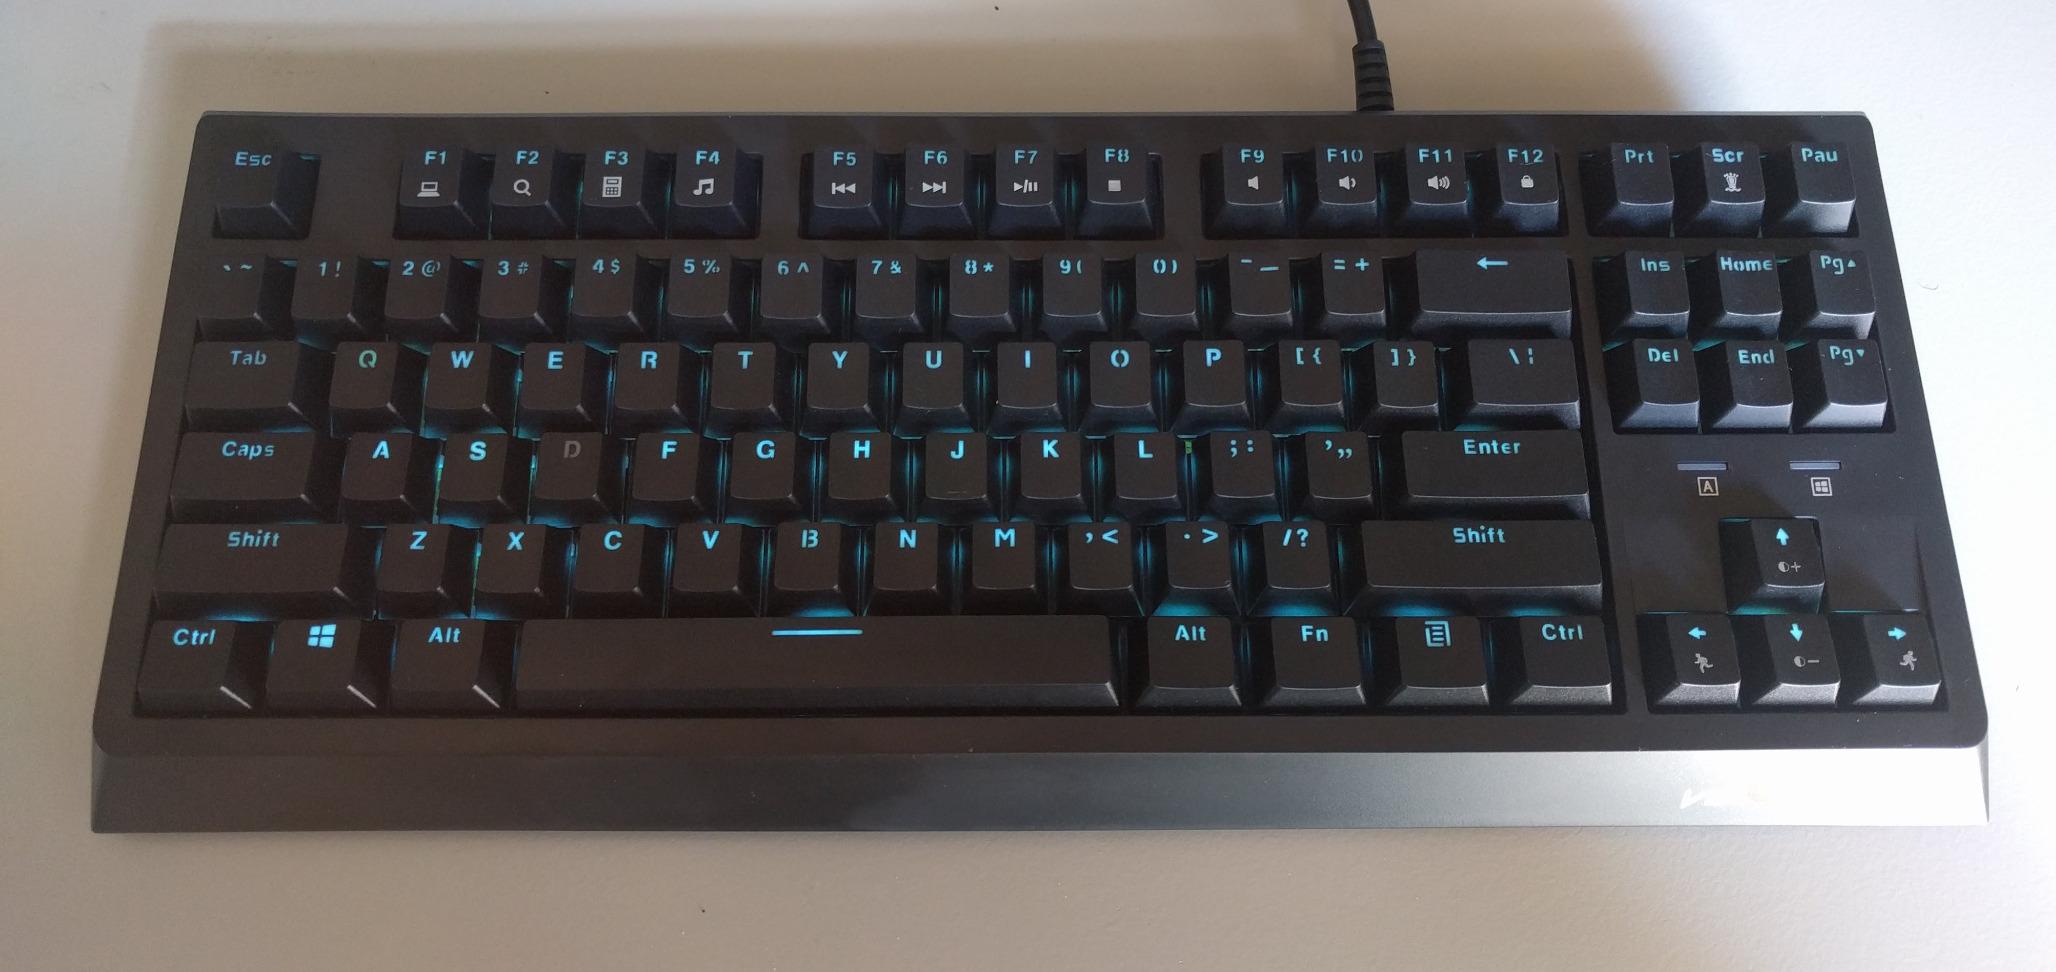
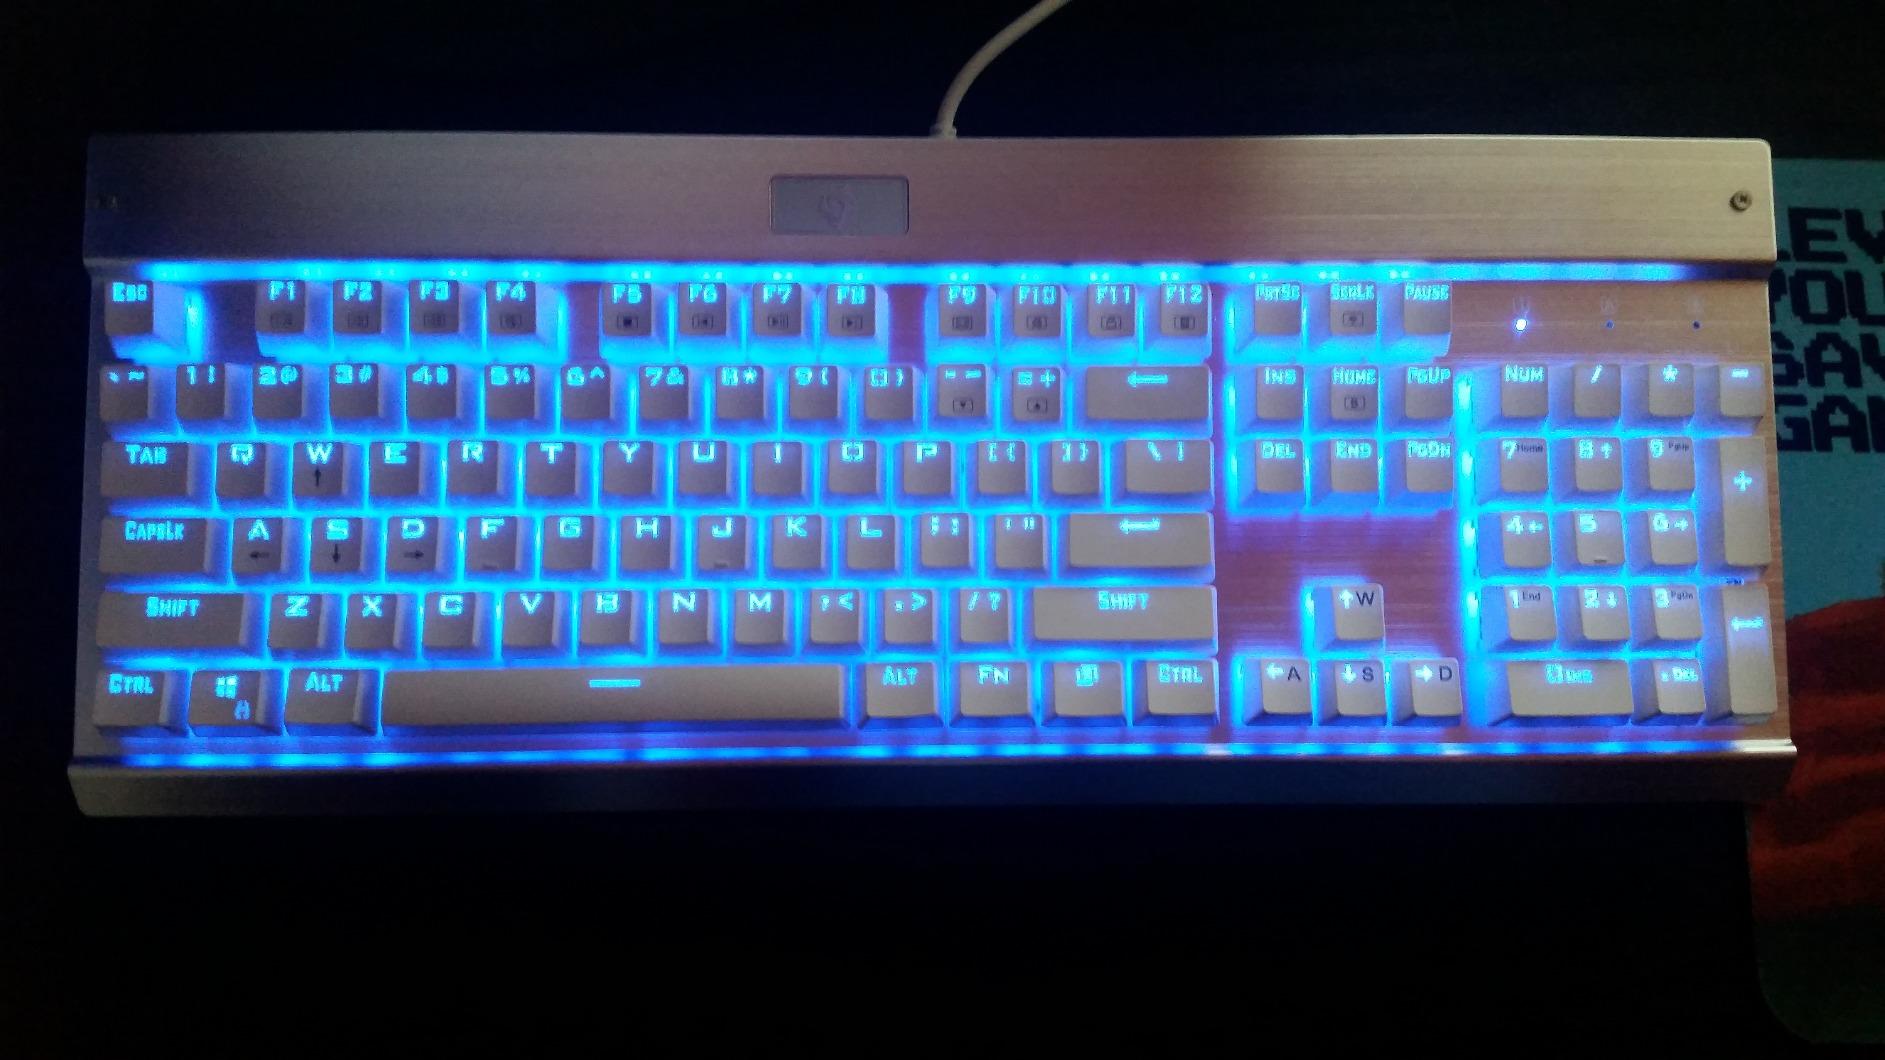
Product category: keyboard
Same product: no